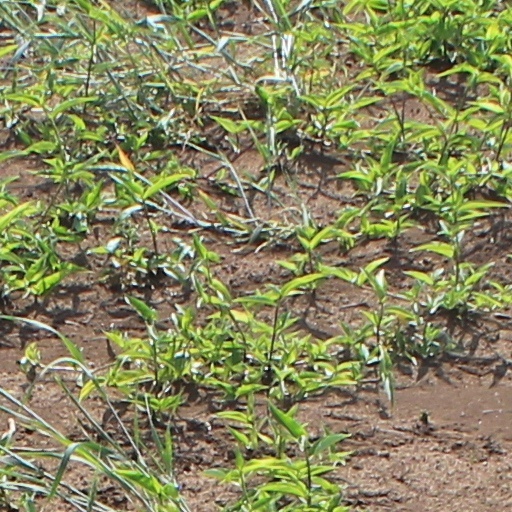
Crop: wheat